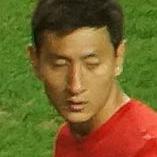
Age: 21